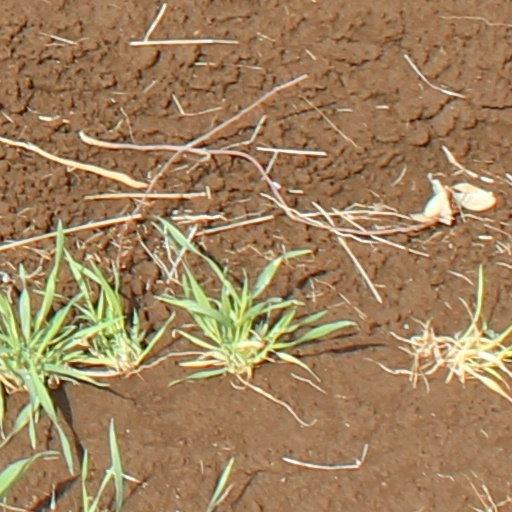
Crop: wheat